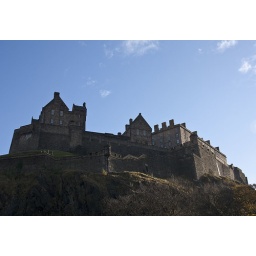
A crisp wintry sky over the castle